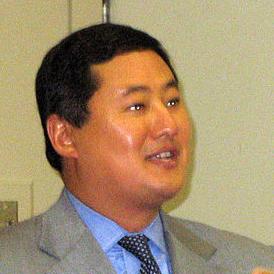
Age: 39